Monatik

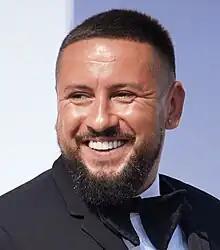
Monatik in 2021

Dmytro Serhiiovych Monatyk (born 1 April 1986), professionally known as Monatik (stylised in all caps), is a Ukrainian singer, songwriter, dancer, and composer.